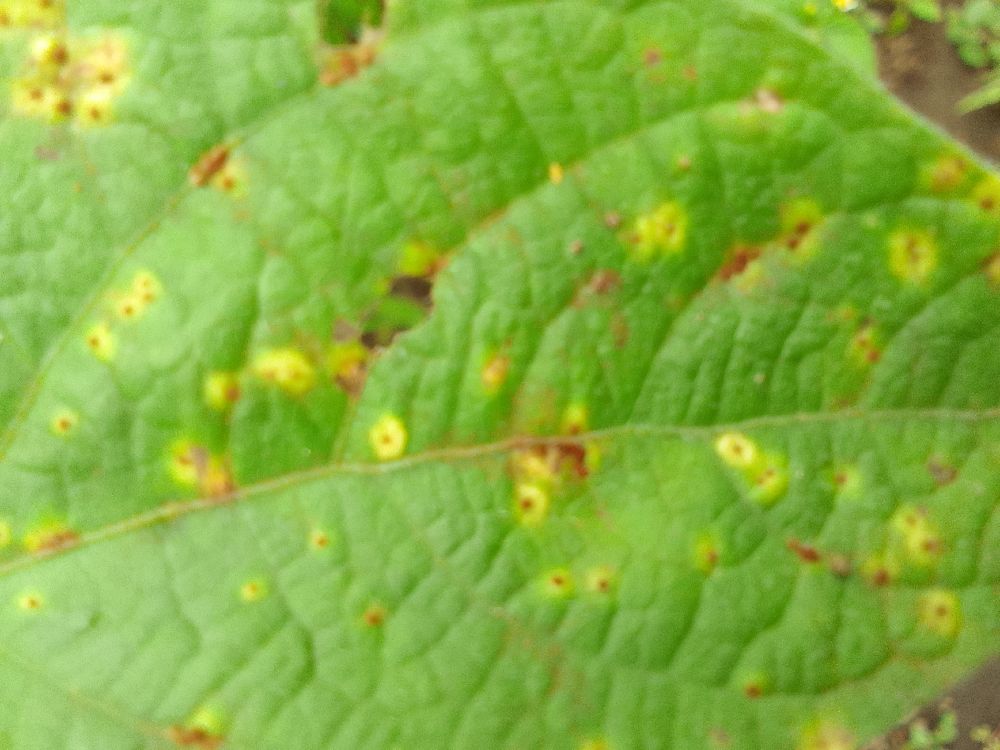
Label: rust